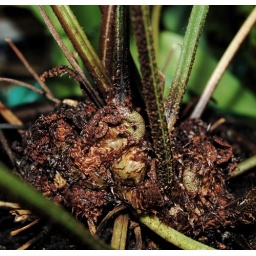
the fern at my desk is have in a frond explosion!